Isaiah "Ikey" Owens

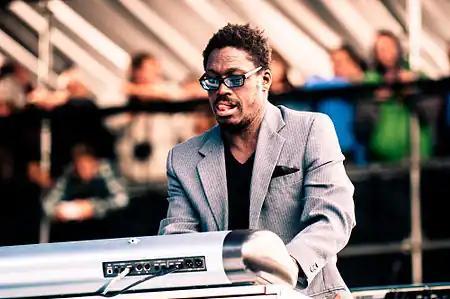
Ikey Owens at Outside Lands 2012

Randolph Isaiah "Ikey" Owens (December 1, 1974 – October 14, 2014) was an American keyboardist known for his work with The Mars Volta, Jack White and an array of bands from the Long Beach music scene.